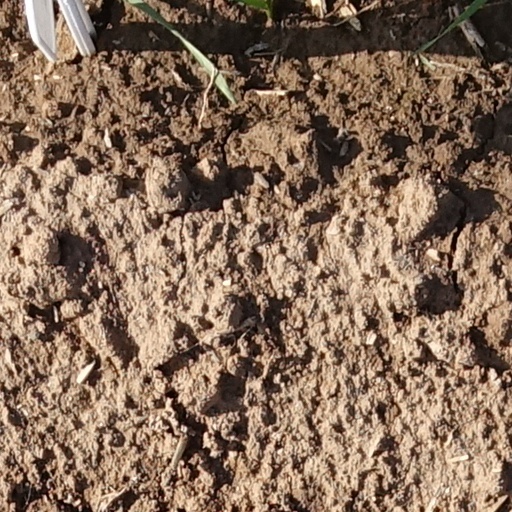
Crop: wheat